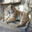
Label: tiger